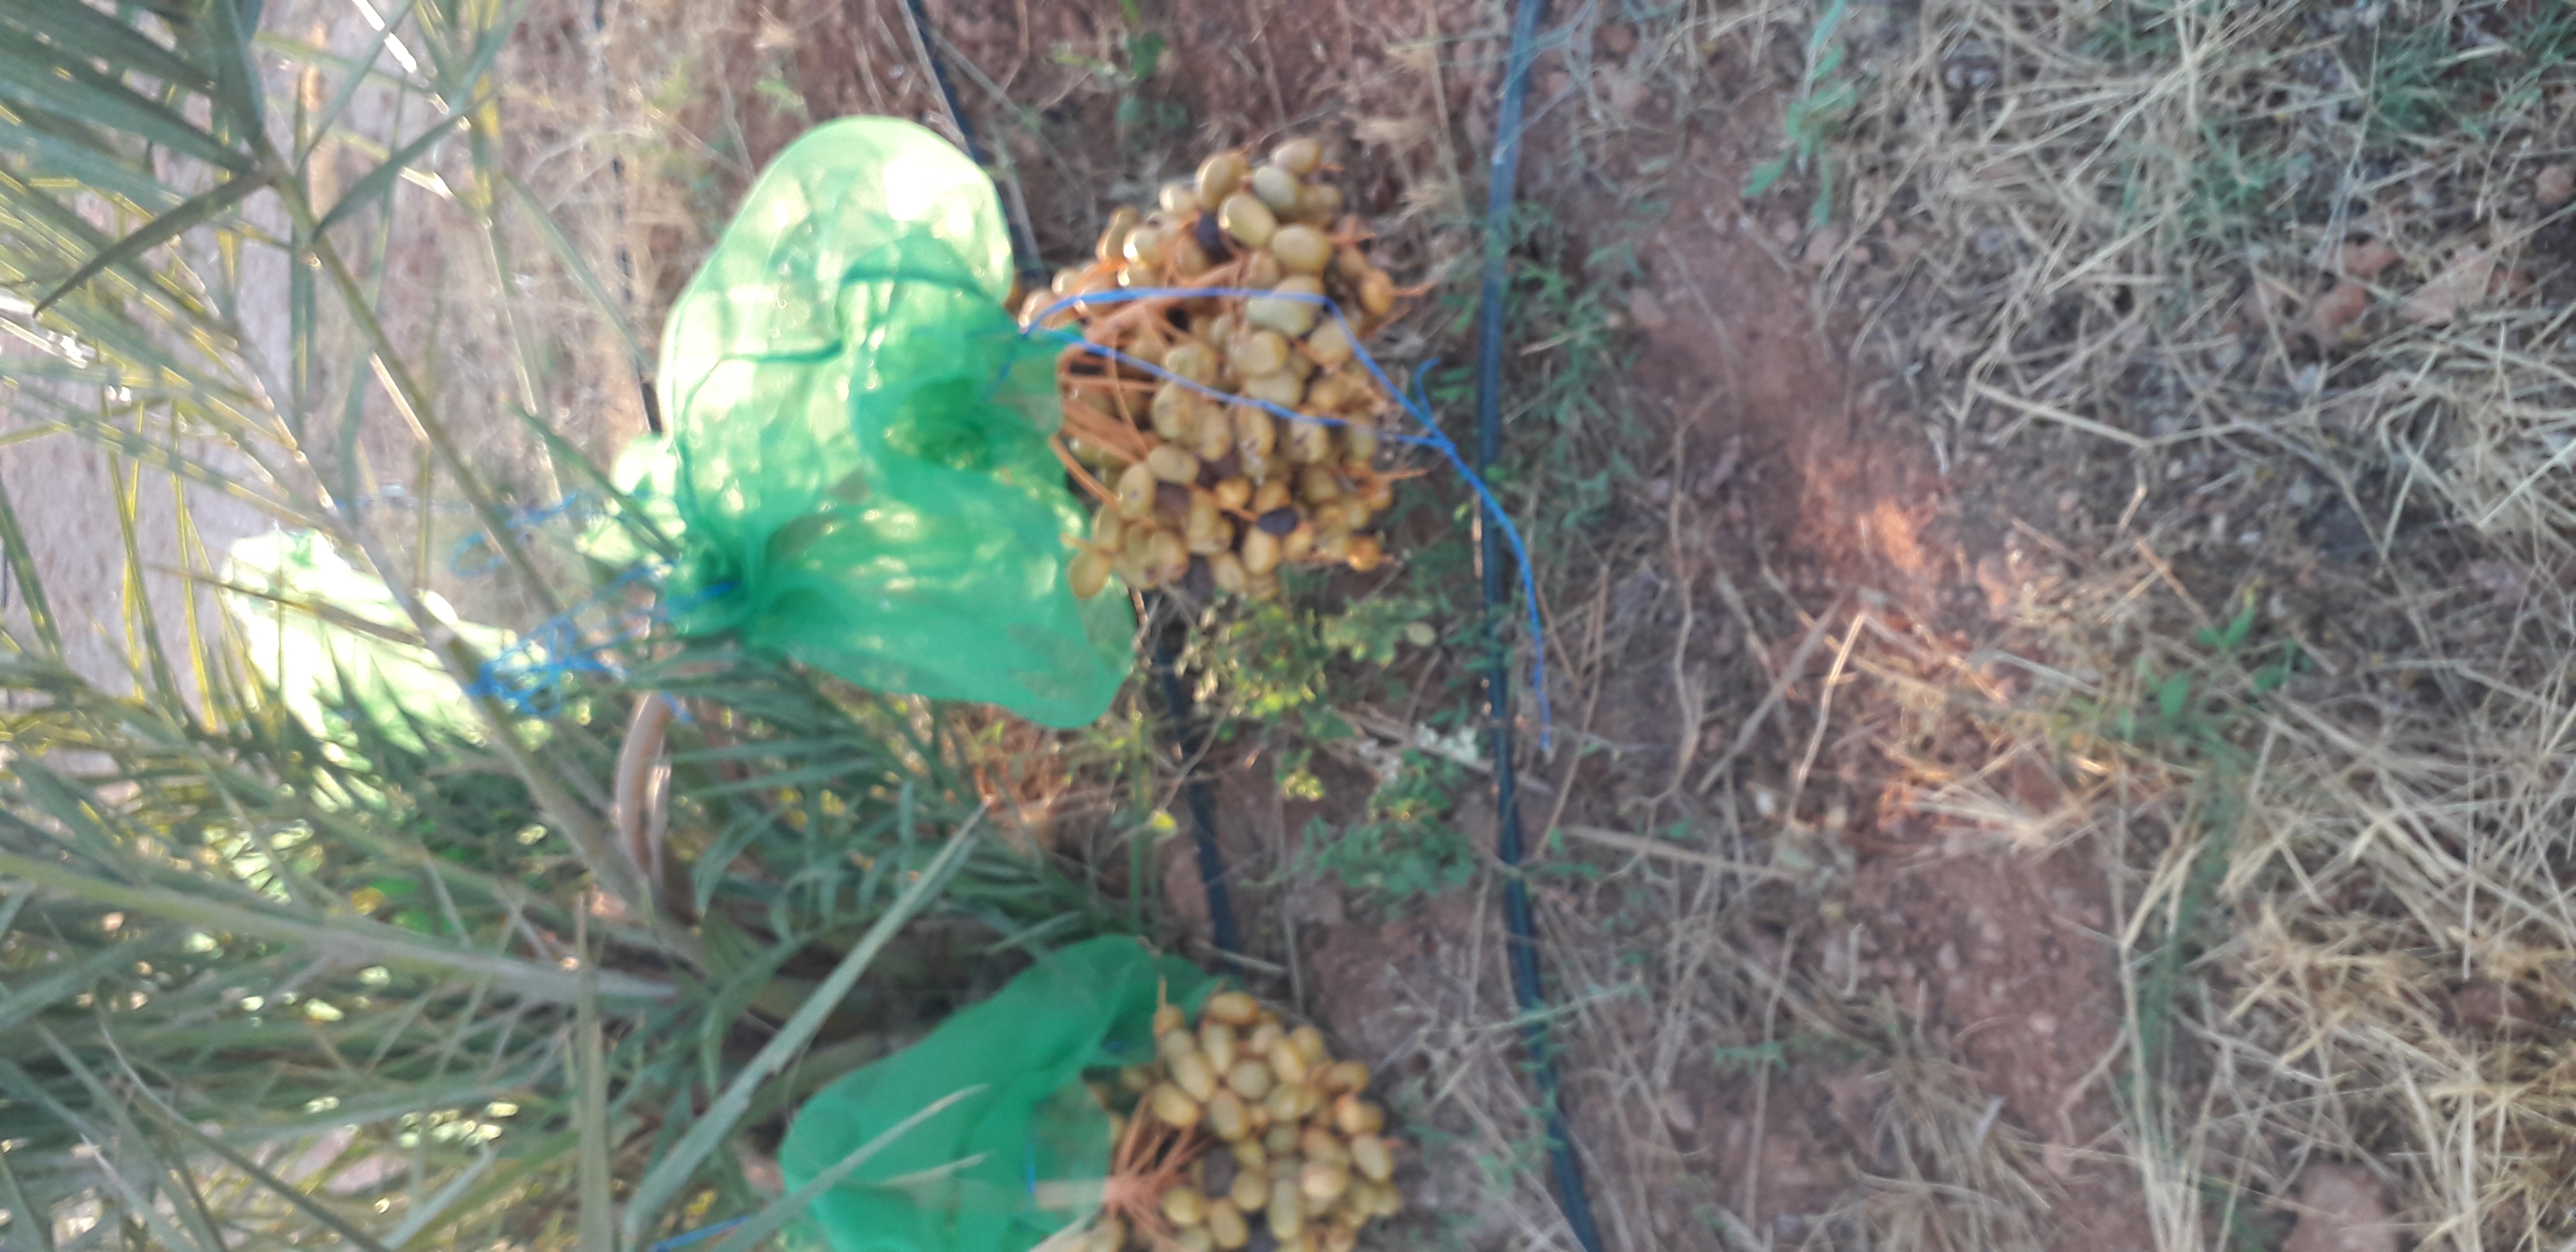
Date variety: Boufagous